Kiama Examiner

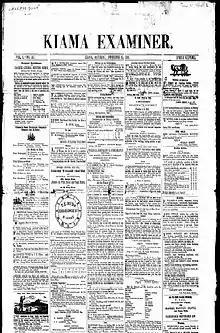
Front page of the "Kiama Examiner", Saturday 18 December 1858

The Kiama Examiner, later published as "The Examiner", was a weekly English language newspaper published in Kiama, New South Wales, Australia between 1858 and 1862. It was first published on 24 April 1858, more than forty years before the federation of Australia.